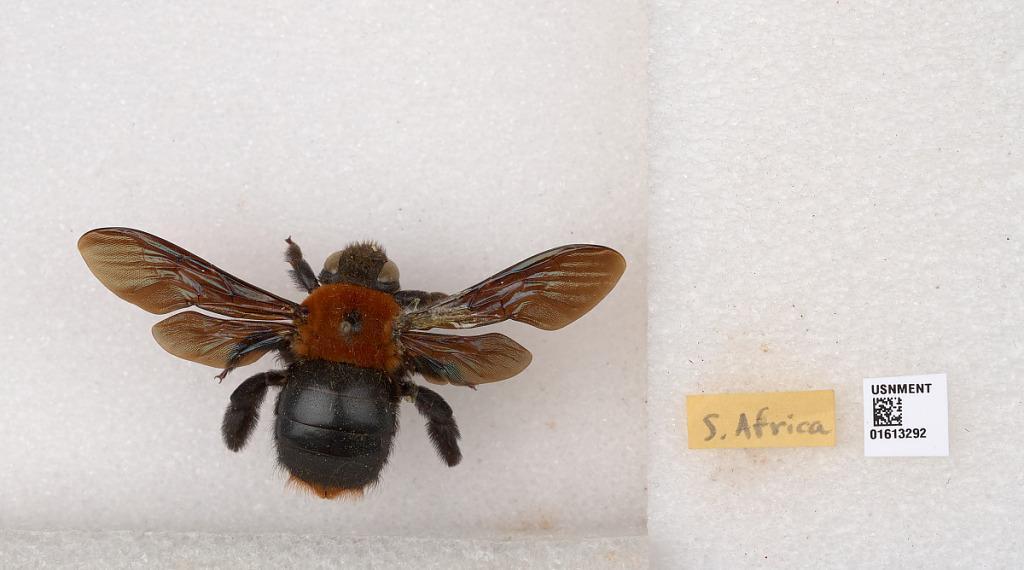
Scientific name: Xylocopa
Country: South Africa
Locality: South Africa